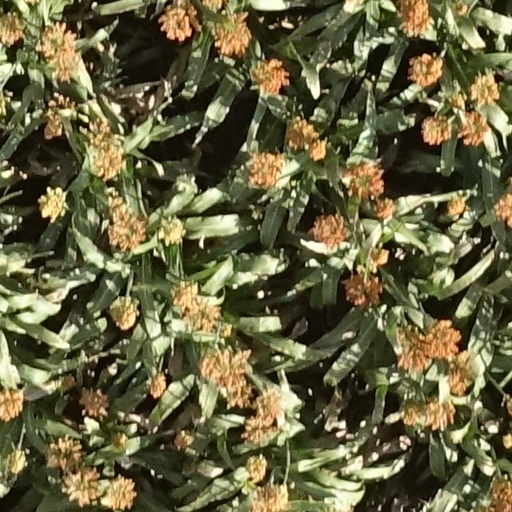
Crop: sorghum